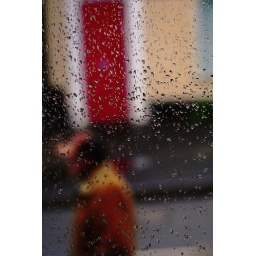
man walking in the rain ,rain is on the window not the lens!!